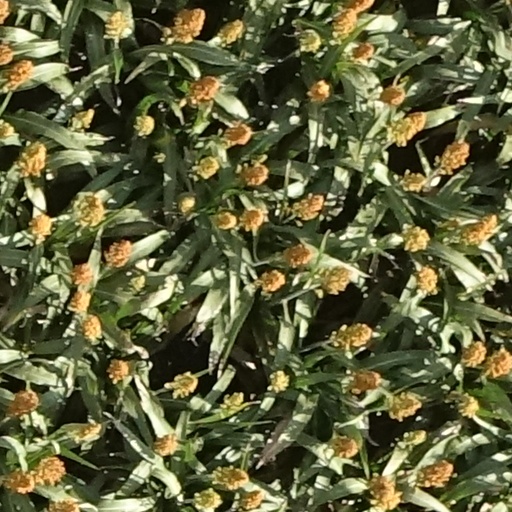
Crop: sorghum